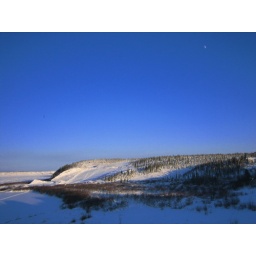
The hills over the river where the road and ferry go through.